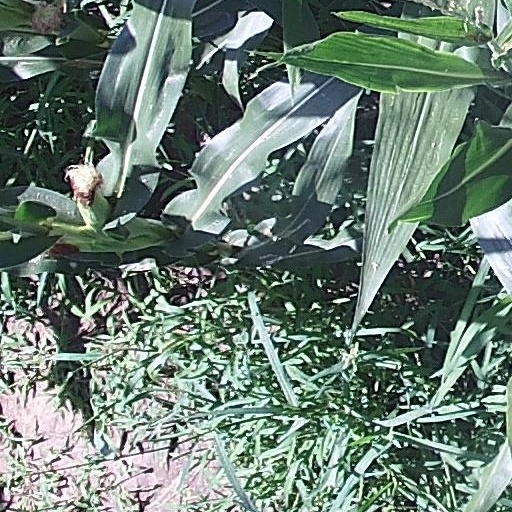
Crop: maize; corn